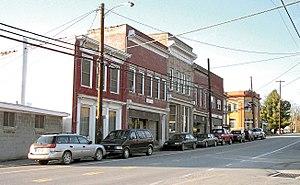
Jane Lew est une ville américaine située dans le comté de Lewis en Virginie-Occidentale.